Bien Hoa Air Base

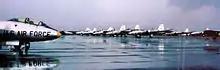
Martin B-57B bombers at Bien Hoa Air Base South Vietnam August 1964. Photo shows the aircraft shortly after their arrival, in natural aluminum and unpainted. Aircraft also show their In-squadron identification letters

Following the Gulf of Tonkin incident on 4 August 1964, the Joint Chiefs of Staff began a buildup of U.S. airpower in South Vietnam and 36 B-57B Canberras of the 8th and 13th Bombardment Squadrons at Clark Air Base were ordered to Bien Hoa. As the B-57s approached Bien Hoa on the evening of 5 August one crashed on approach and two skidded on the rain-soaked runway colliding with each other and blocking the runway forcing the rest of the flight to divert to Tan Son Nhut Air Base. One of the B-57Bs was hit by ground fire and dived into the ground during approach at Tan Son Nhut and was destroyed, killing both crew members. Ground rescue parties were unable to reach the planes due to strong Viet Cong fire.